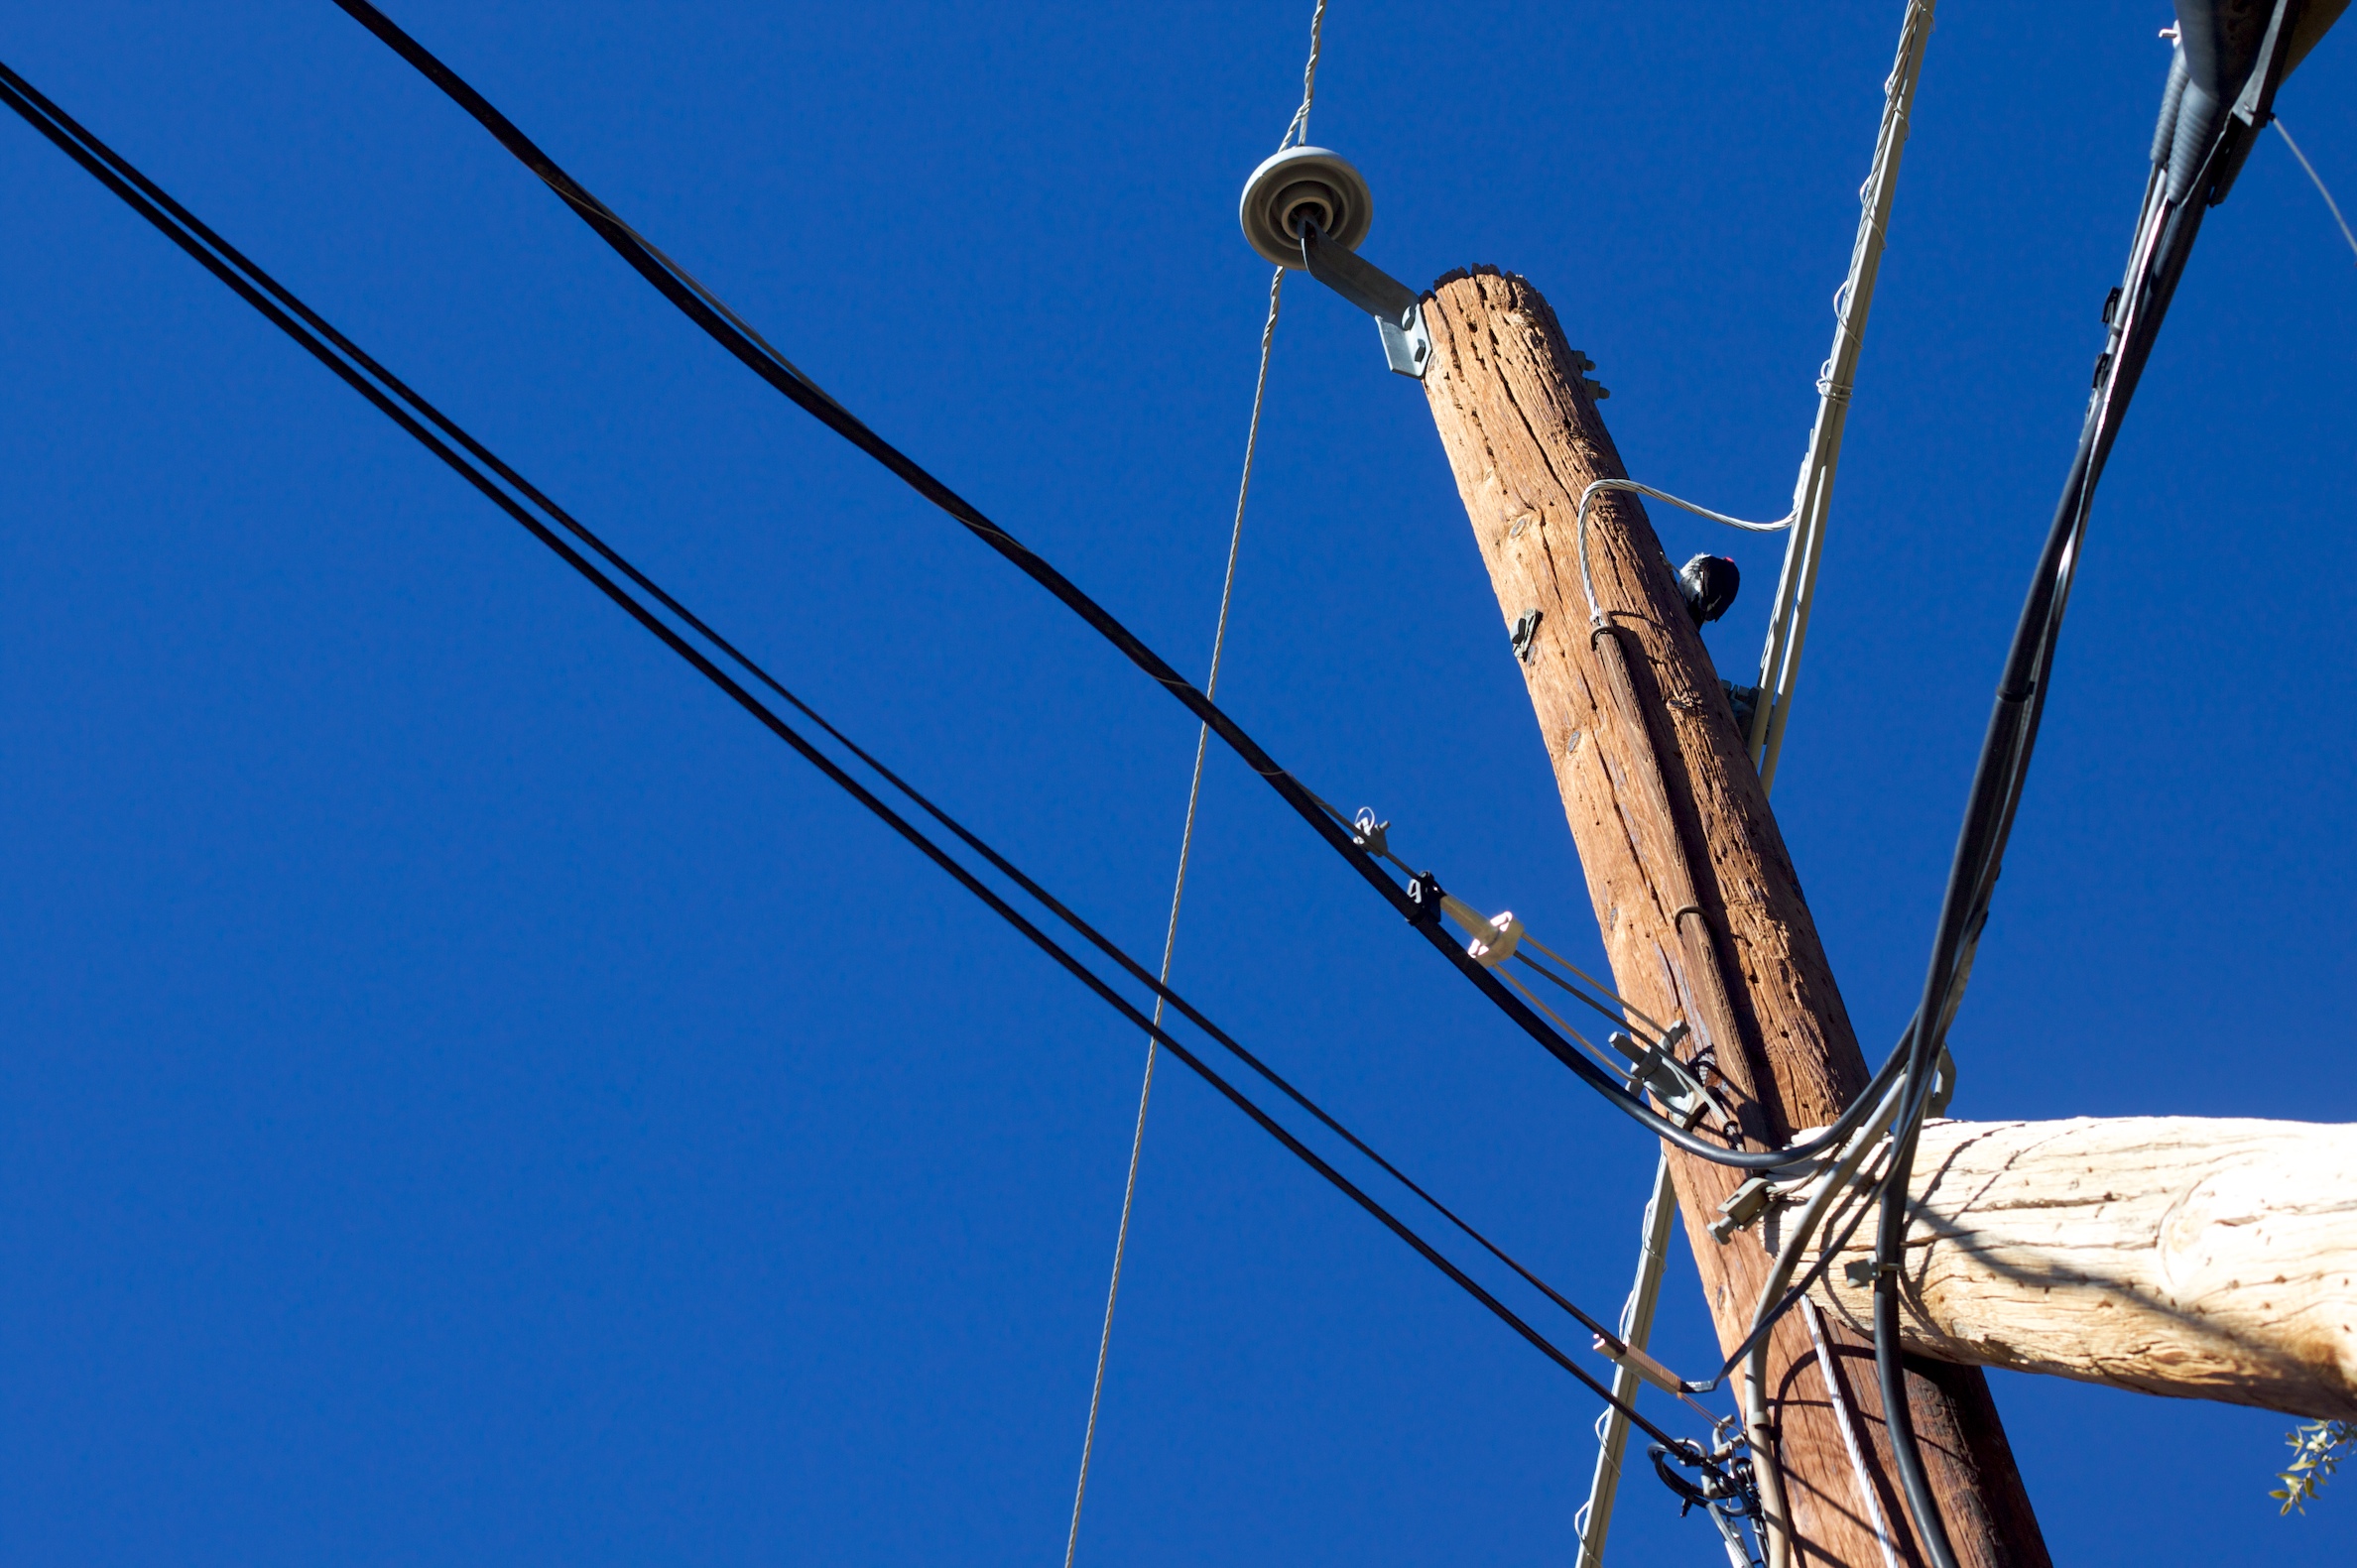
sky, wind, ship, vehicle, tower, mast, blue, electricity, outdoor structure, electrical supply, electronics accessory, overhead power line